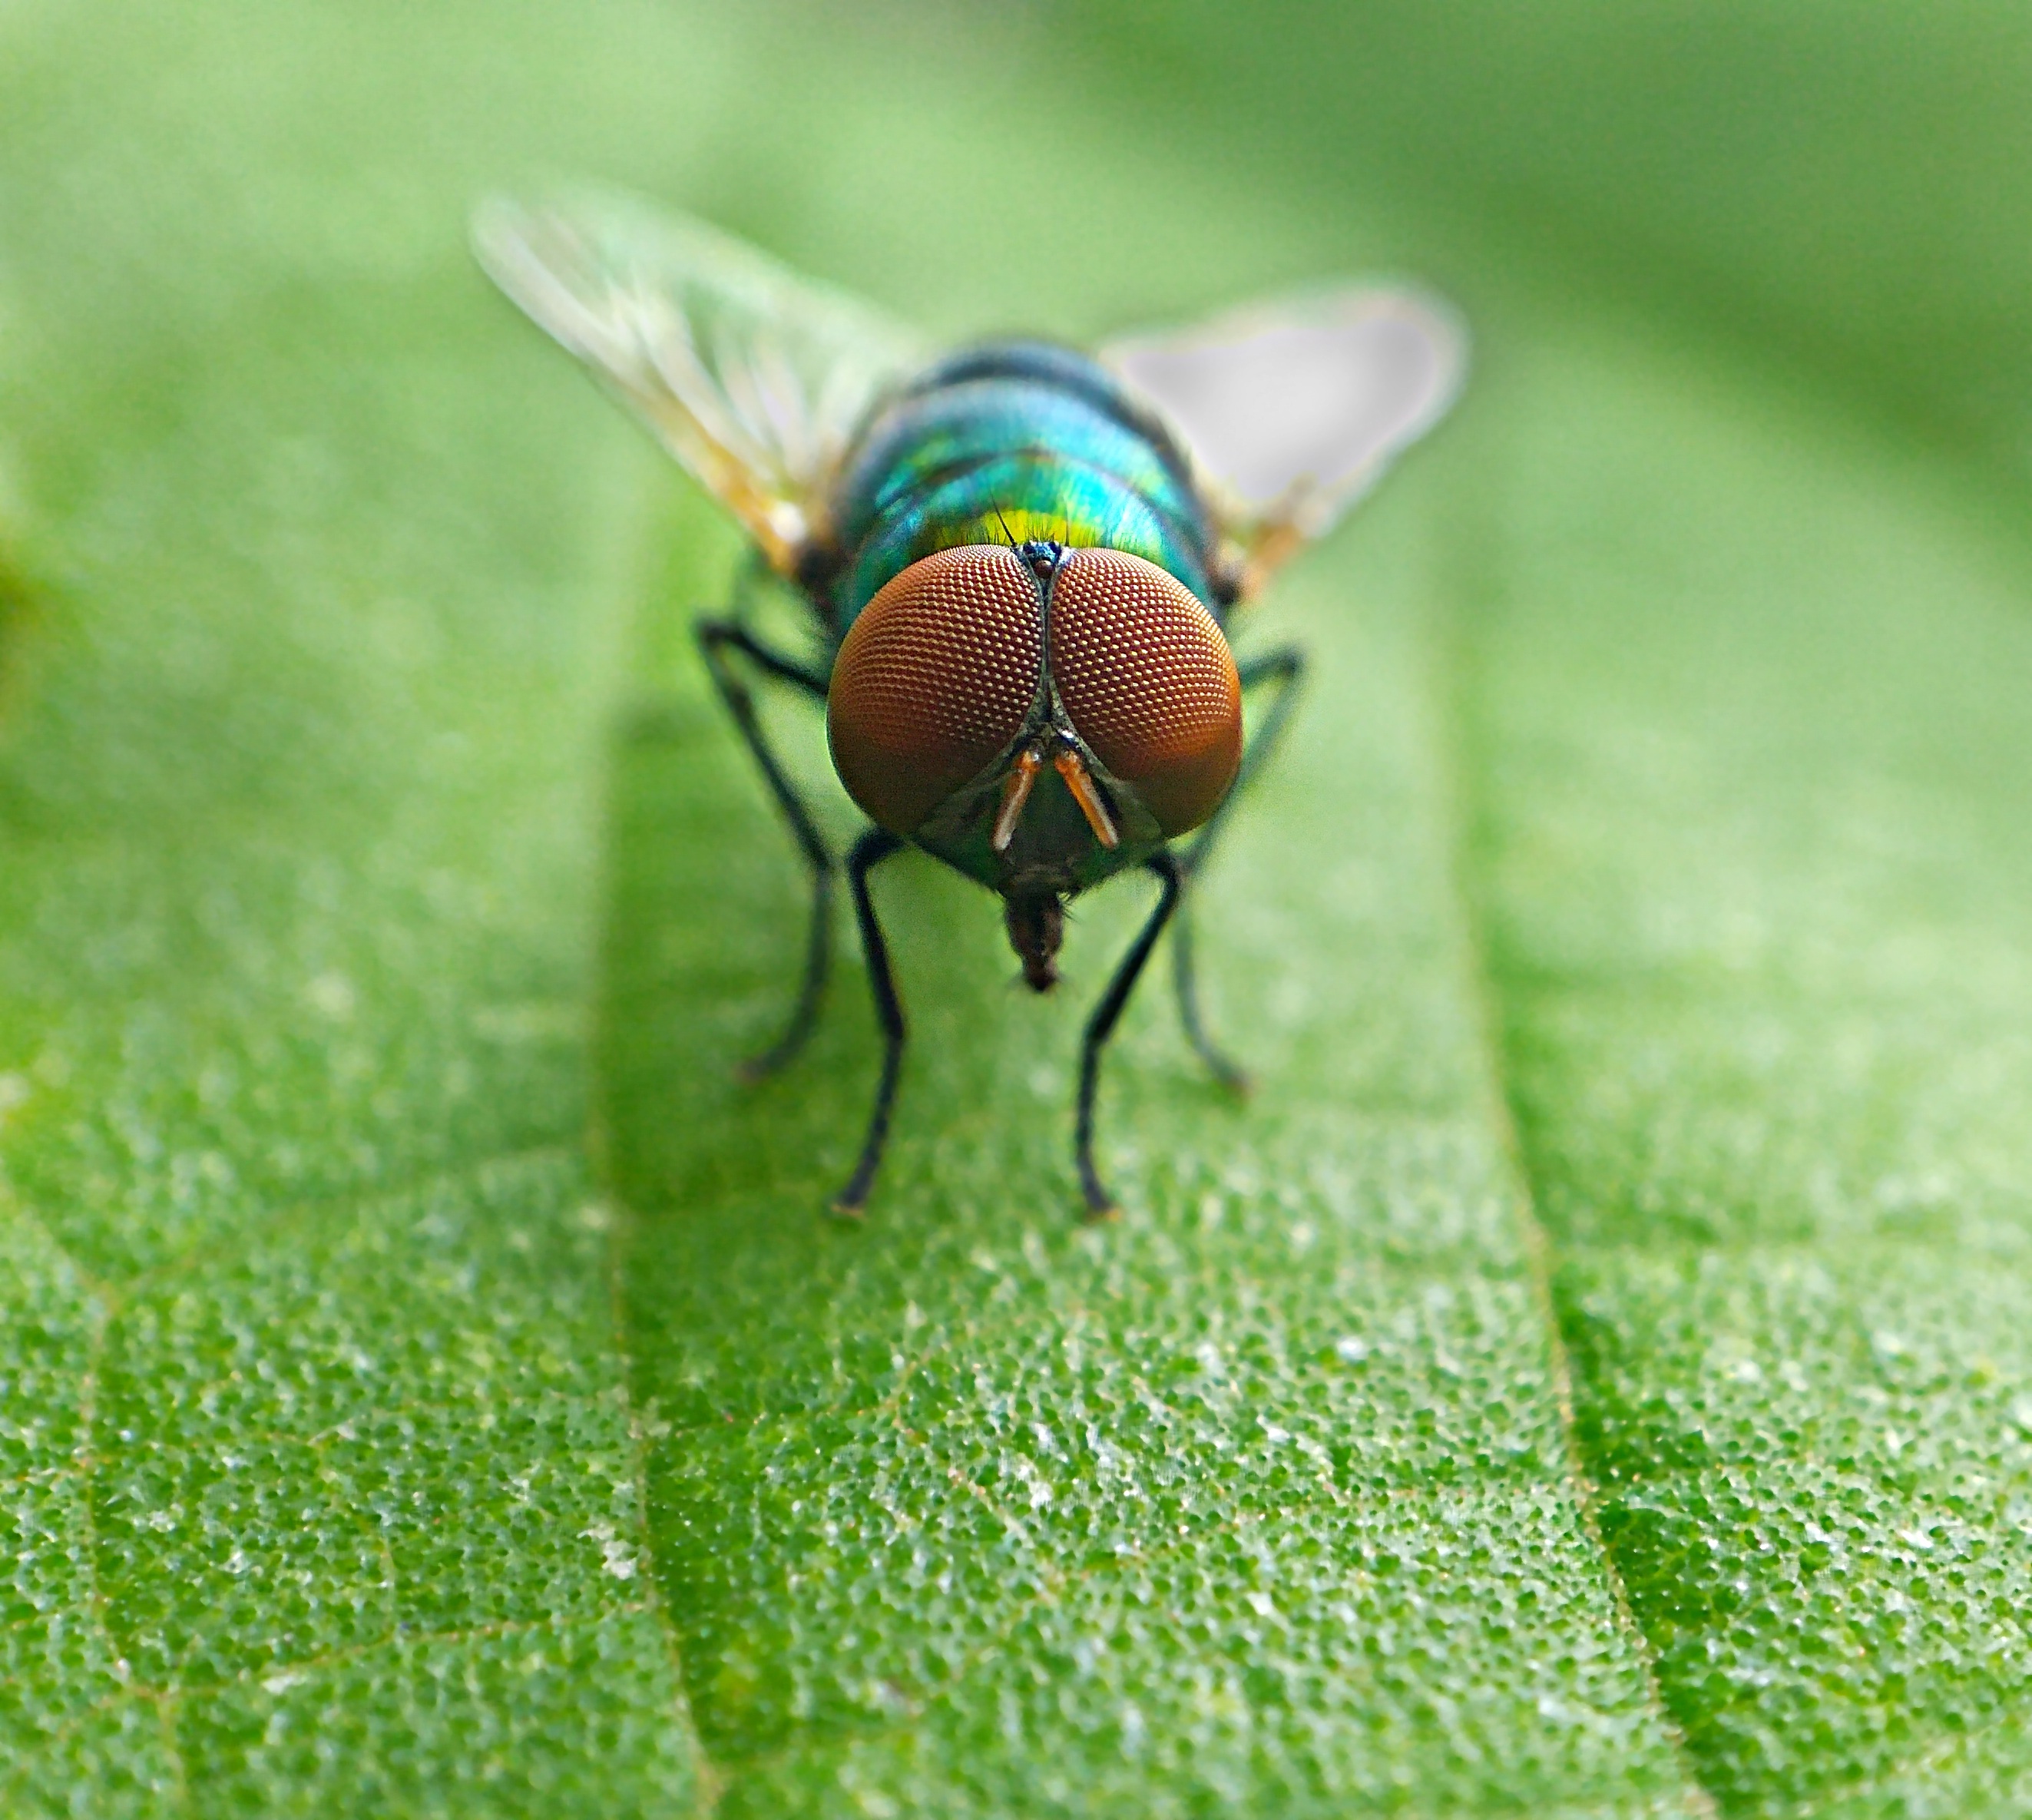
nature, grass, photography, leaf, flower, animal, fly, love, green, insect, macro, small, close, fauna, invertebrate, close up, lovely, eye, little, adorable, pest, beetle, housefly, macro photography, arthropod, leaf beetle, lycaenid, mobile photography